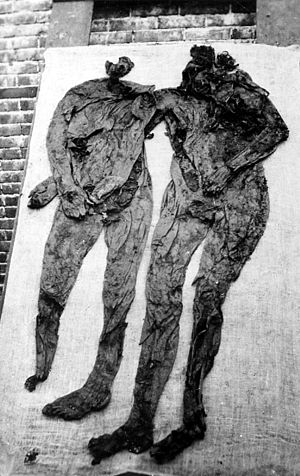
Mændene fra Weerdinge
Weerdingemændene 1904
Mændene fra Weerdinge er to moselig fra yngre jernalder, som blev fundet af tørvearbejderen Hilbrand Gringhuis den 29. juni 1904 i Weerdingerveen ved Weerdinge i Drenthe, Nederlandene.